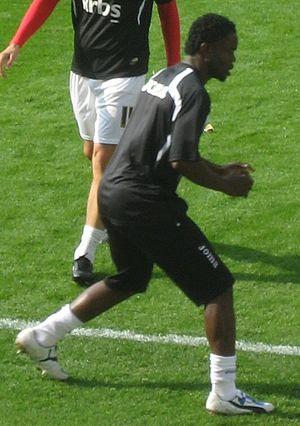
Sam Sodje est un footballeur nigérian, né le 25 mai 1979 à Greenwich à Londres en Angleterre. Il mesure 1,83 m.